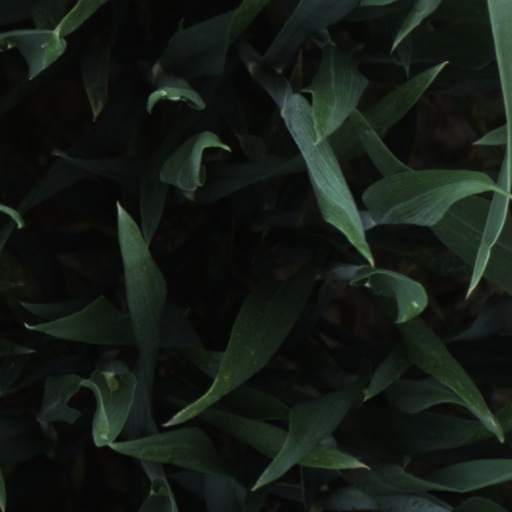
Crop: wheat